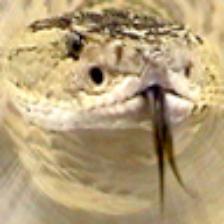
Label: NonHuman